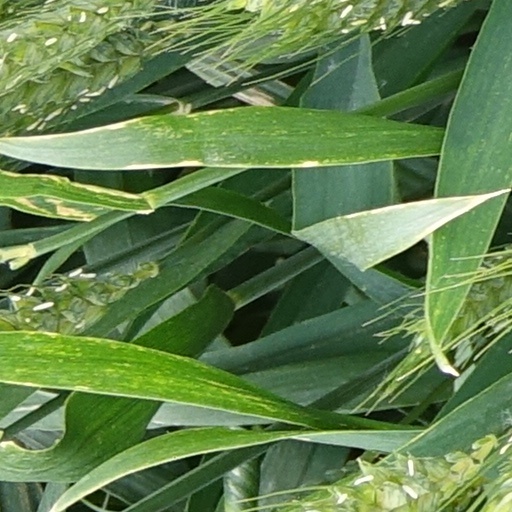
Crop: wheat